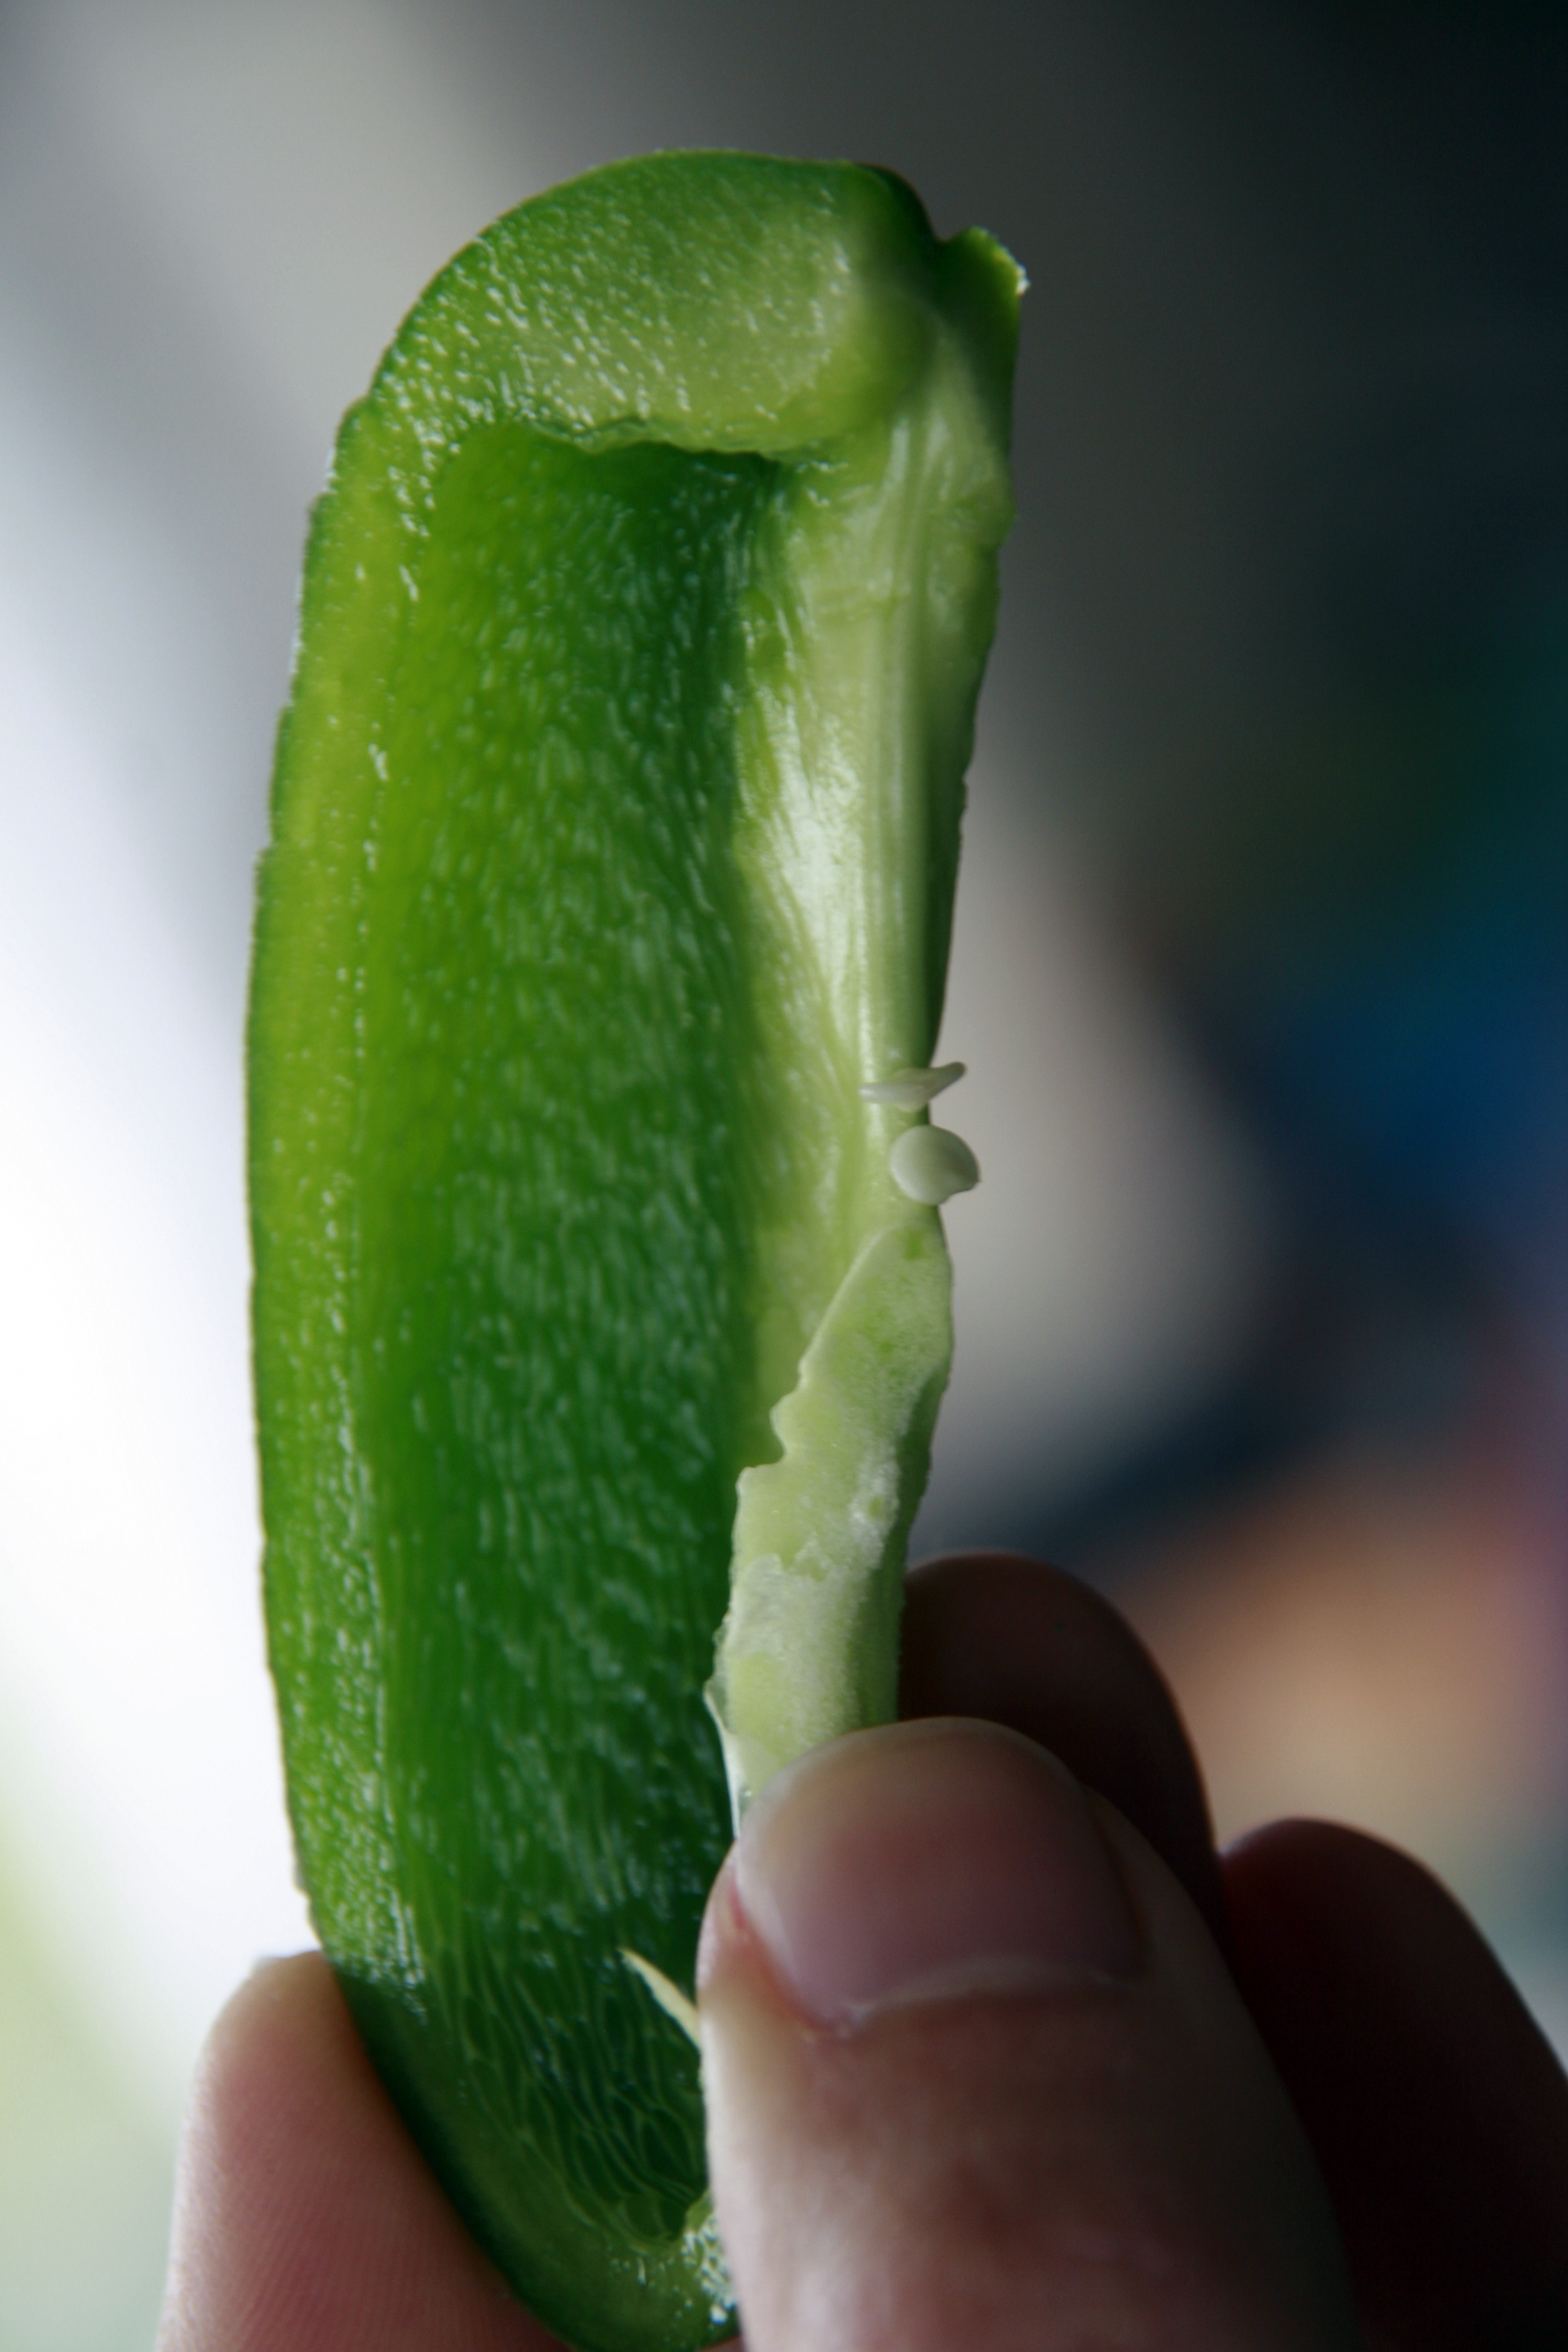
plant, fruit, leaf, flower, food, green, pepper, cooking, ingredient, produce, vegetable, macro, natural, fresh, healthy, eat, holding, cuisine, slice, vitamin, nutrition, cucumber, vegetarian, macro photography, flowering plant, plant stem, land plant, cucumber gourd and melon family